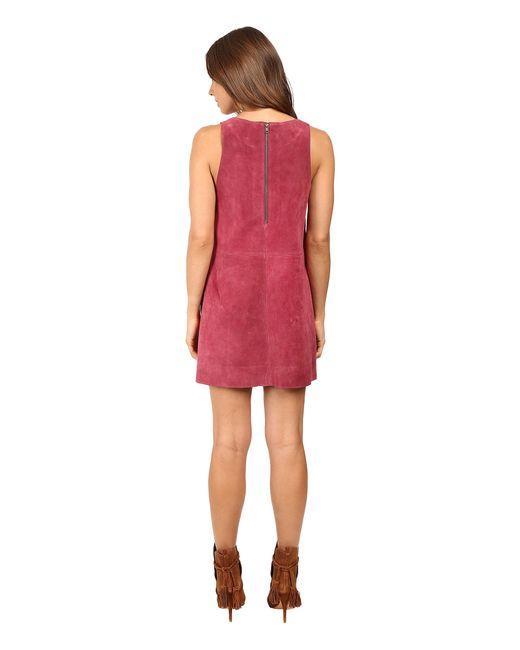
Free People Retro Love Minikleid aus Wildleder